Valentinian I

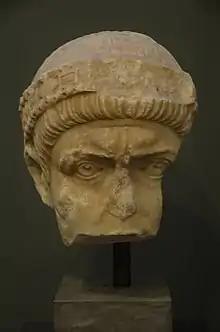
Damaged head of a Valentinianic emperor. It most likely depicts Valentinian I, or perhaps his brother, Valens. In Ny Carlsberg Glyptotek.

During the conflict between Magnentius and Constantius, the Alamanni and Franks took advantage of the confusion and crossed the Rhine, attacking several important settlements and fortifications. In 355, after deposing his cousin Gallus but still feeling the crises of the empire too much for one emperor to handle, Constantius raised his cousin Julian to the rank of "Caesar". With the situation in Gaul rapidly deteriorating, Julian was made at least nominal commander of one of the two main armies in Gaul, Barbatio being commander of the other. Constantius devised a strategy where Julian and Barbatio would operate in a pincer movement against the Alamanni. However, a band of Alamanni slipped past Julian and Barbatio and attacked Lugdunum (Lyon). Julian sent the tribunes Valentinian and Bainobaudes to watch the road the raiders would have to return by. However, their efforts were hindered by Barbatio and his tribune Cella. The Alamanni king Chnodomarius took advantage of the situation and attacked the Romans, inflicting heavy losses. Barbatio complained to Constantius and the debacle was blamed on Valentinian and Bainobaudes, who were cashiered from the army.